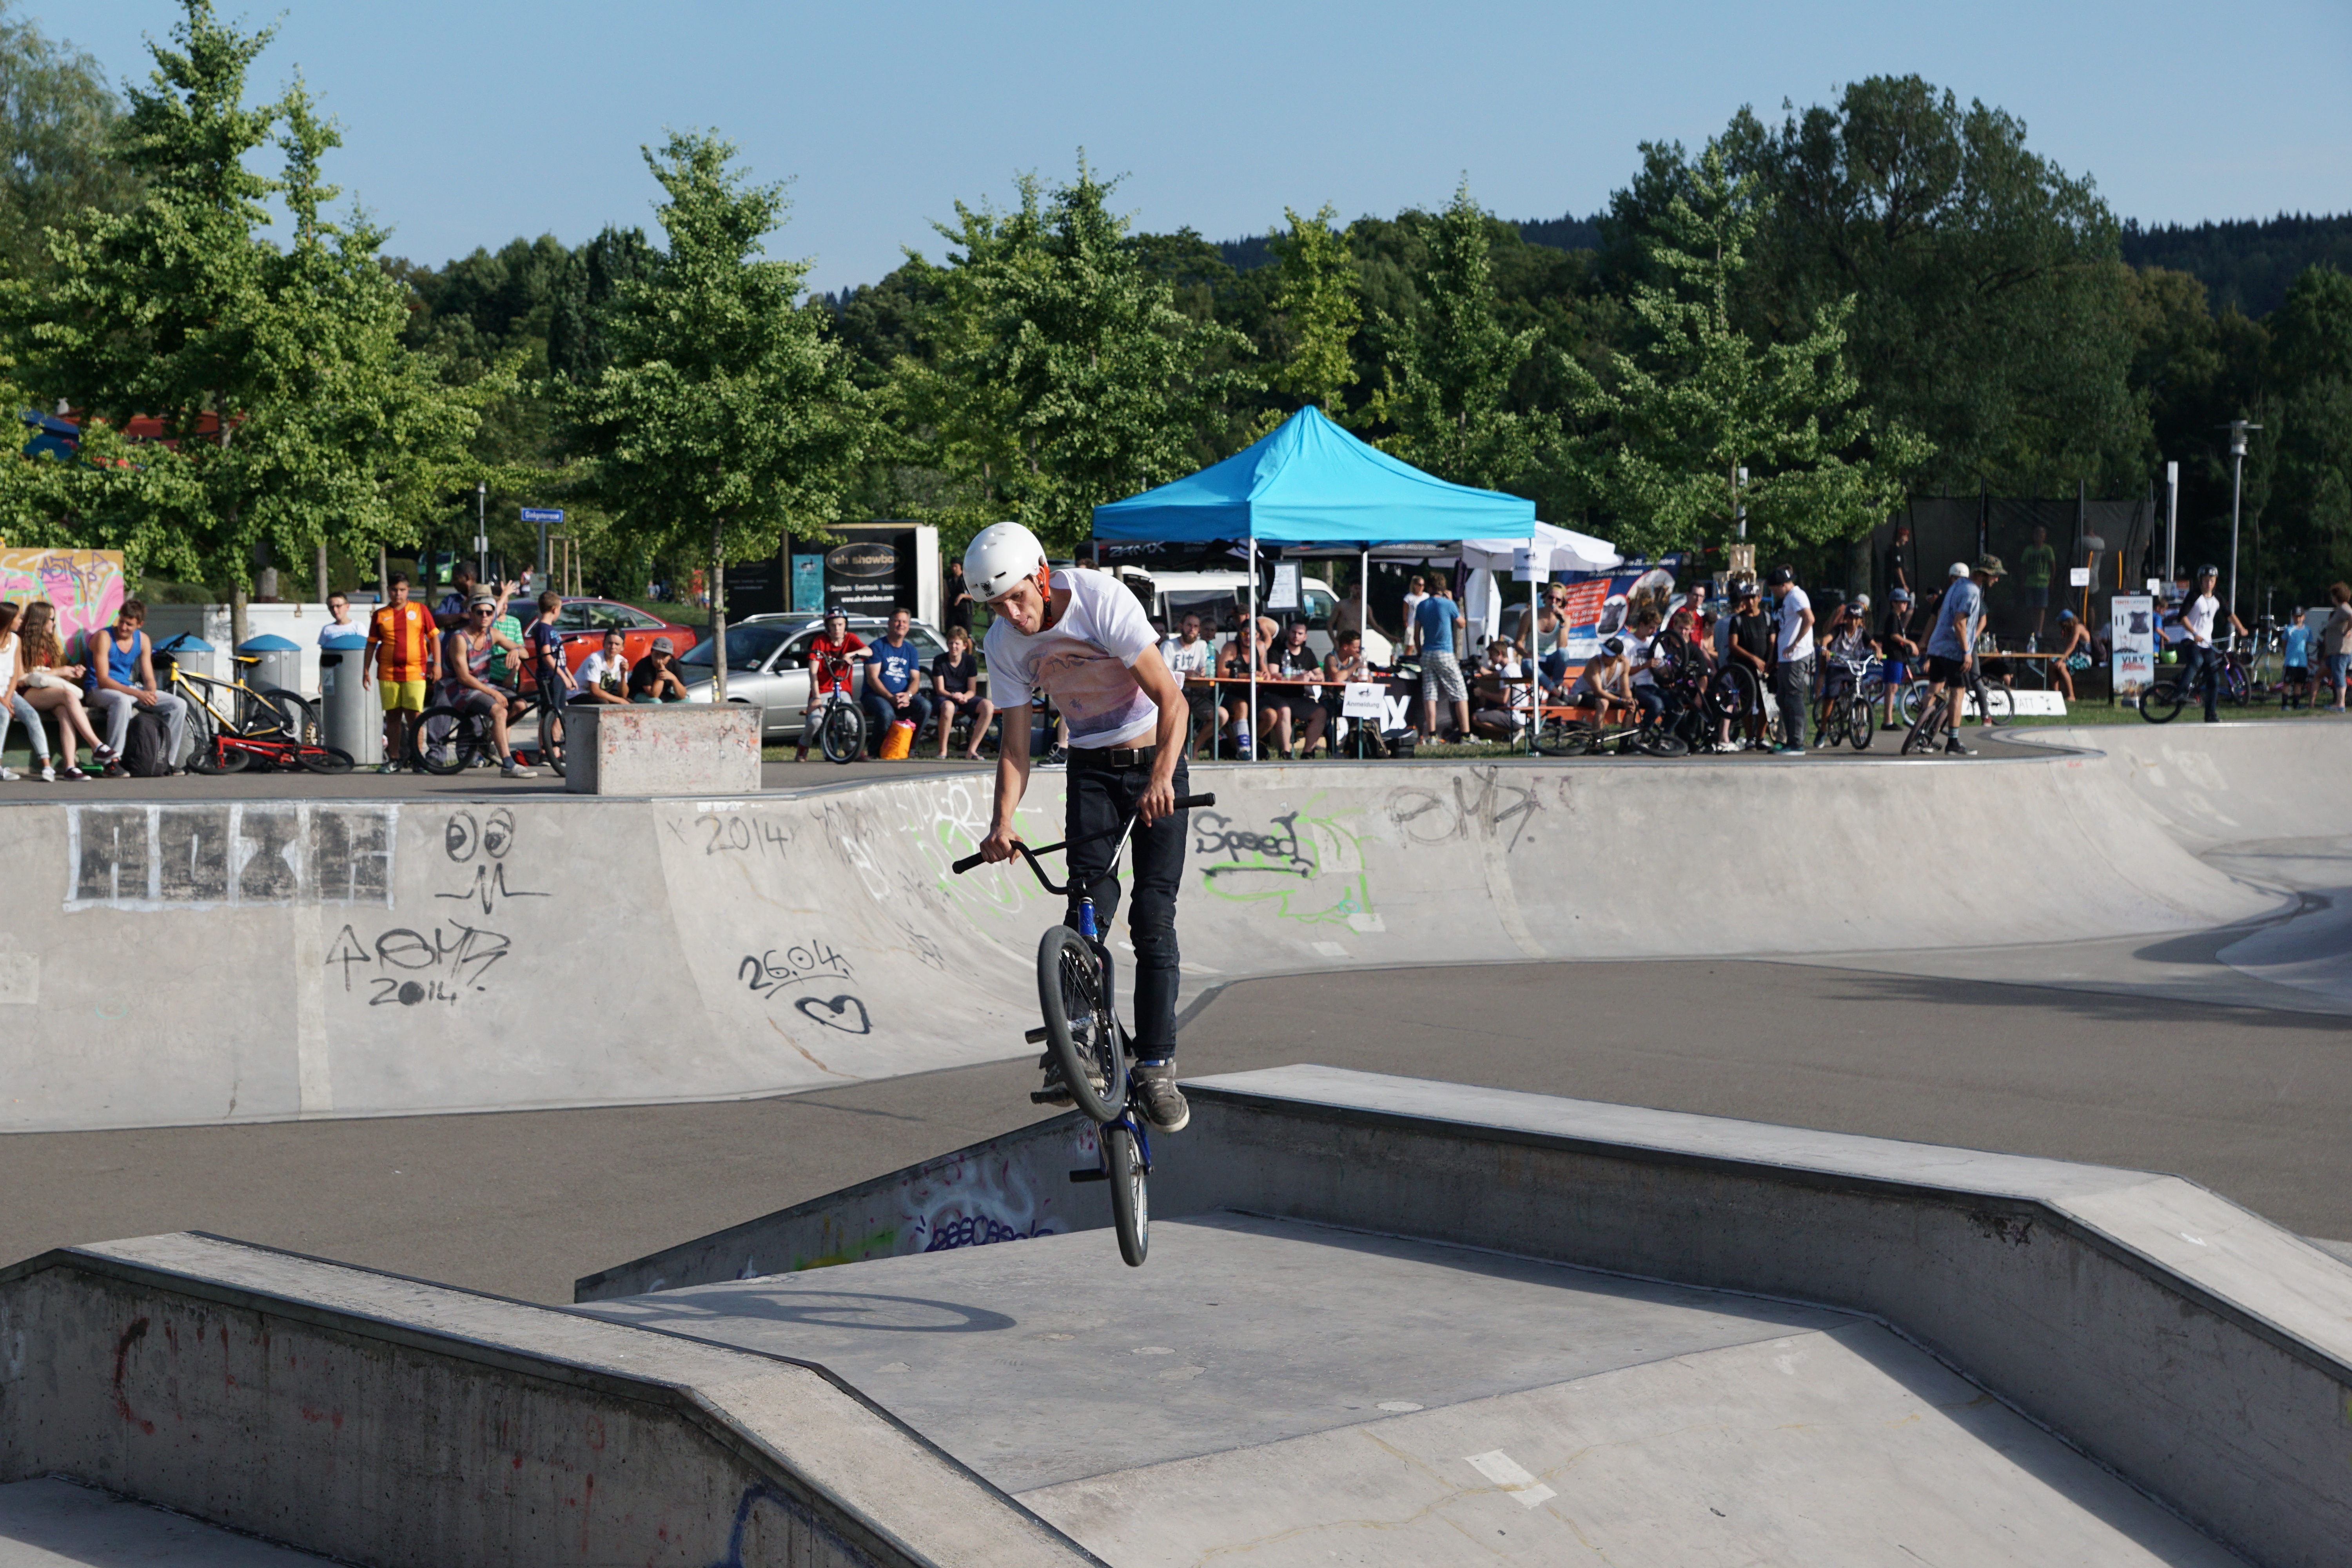
sport, wheel, boy, bicycle, bike, vehicle, drive, extreme sport, cycle, bmx, cycling, competition, sports, germany, championship, two wheeled vehicle, extremely, tuttlingen, cycle sport, bicycle motocross, endurance sports